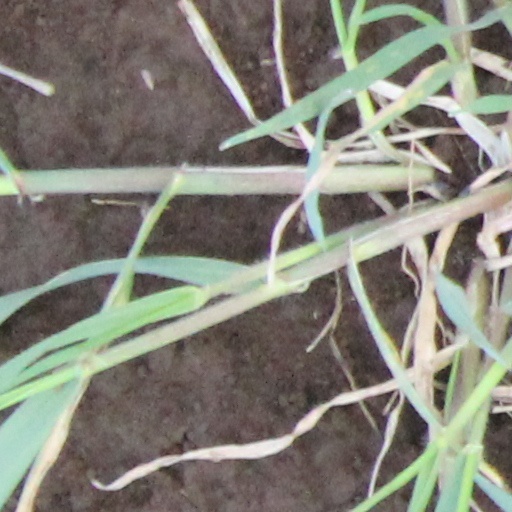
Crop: wheat